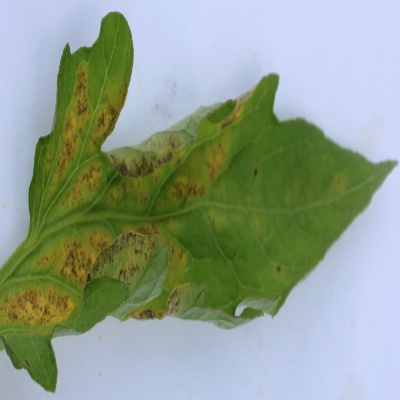
Crop: Tomato
Condition: septoria leaf spot